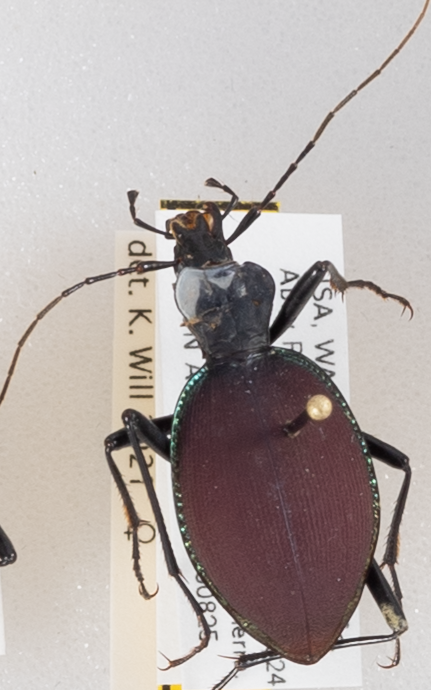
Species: Scaphinotus angusticollis
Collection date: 2020-08-25
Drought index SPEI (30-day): -0.1
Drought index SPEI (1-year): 0.212
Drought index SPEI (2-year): -1.93